Ozaki Station

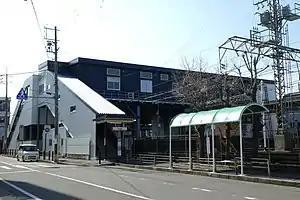
Ozaki Station in March 2020

is a passenger railway station located in the city of Hannan, Osaka Prefecture, Japan, operated by the private railway operator Nankai Electric Railway. It has the station number "NK37".